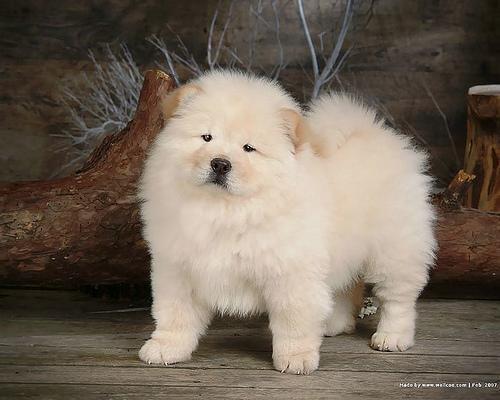
chow